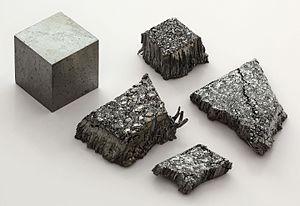
Lutécium sublimé et sous une modification dendritique pur à 99,995